Crofton House School

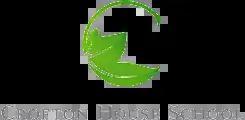

Crofton House School, in the neighbourhood of Kerrisdale in Vancouver, British Columbia, Canada, is a private university-preparatory school for girls that is tied for first place in the Fraser Institute's rankings of schools in British Columbia.